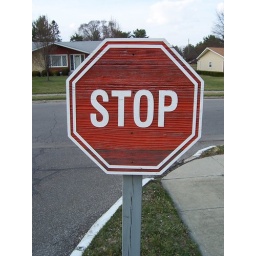
A wooden stop sign beside the road in Delaware, Ohio.